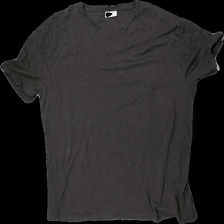
View: front
Type: T-shirt
Category: Ladies
Brand: East West
Colors: Brown
Material: 100% cotton
Cut: Regular, C-collar
Size: XXL
Season: All
Price range: <50
Recommended usage: Reuse